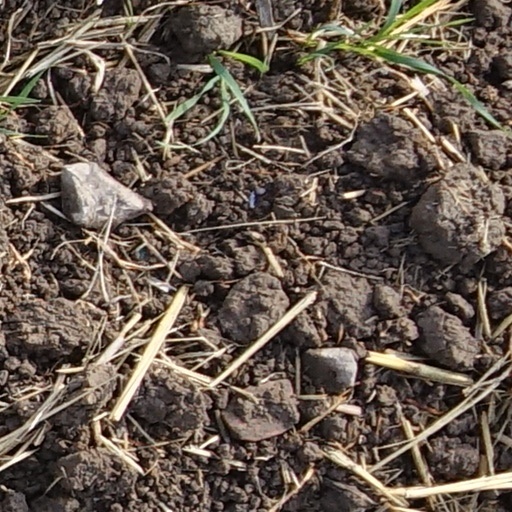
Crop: wheat